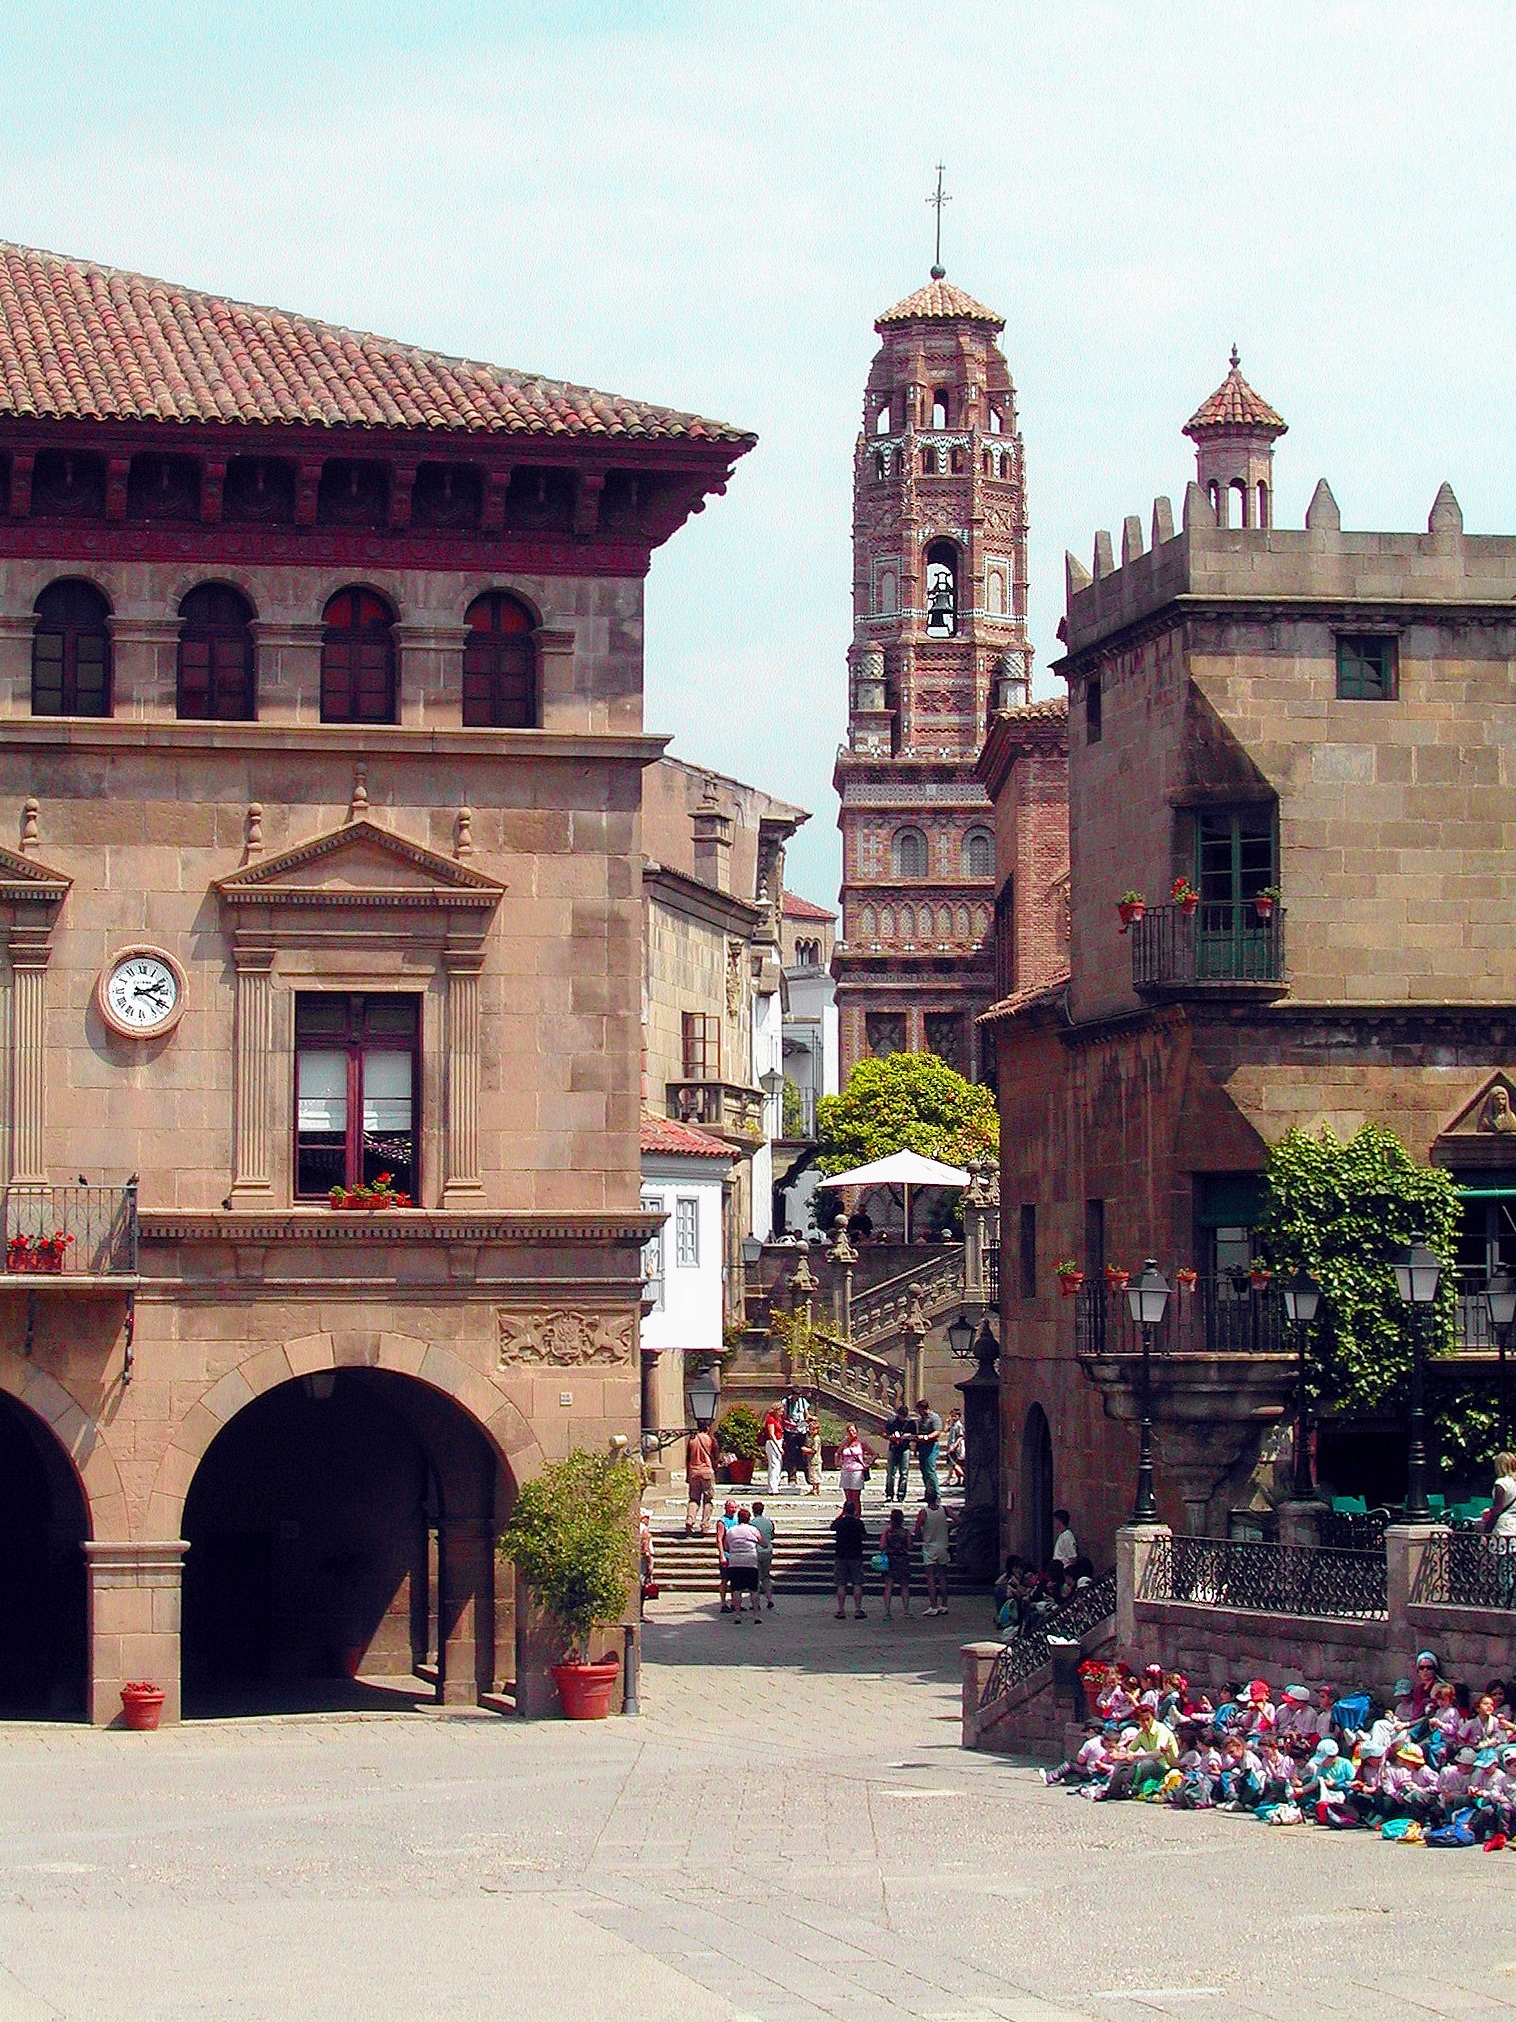
architecture, road, street, town, city, downtown, vacation, travel, arch, landmark, tourism, barcelona, place, spain, catalonia, town square, pause, ancient history, human settlement